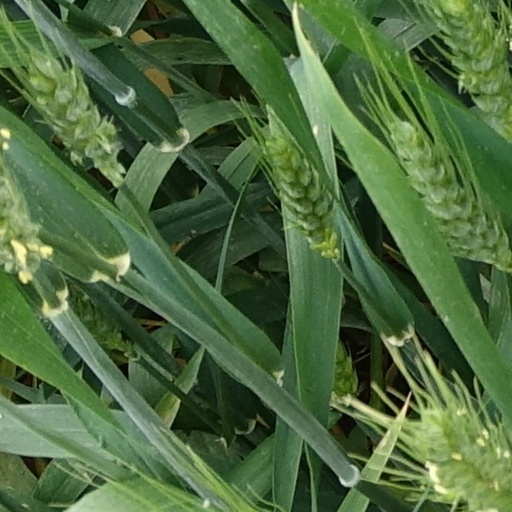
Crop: wheat